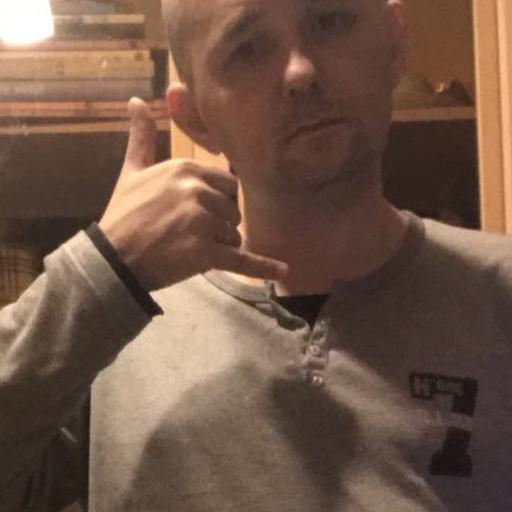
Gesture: call